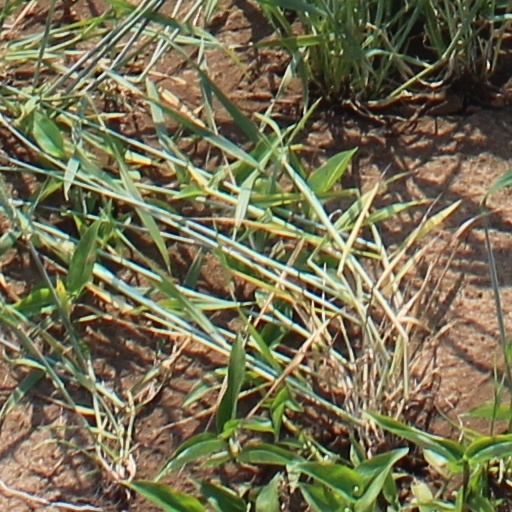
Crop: wheat